Chase Lambin

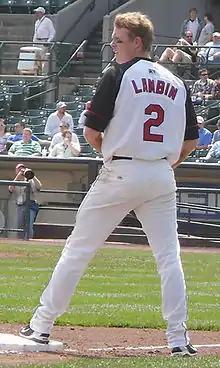
Lambin with Rochester

Lambin played in the Mets' minor league organization from 2002 through 2006. In 2005, he had a .309 batting average and 24 home runs between the Binghamton Mets of the Class AA Eastern League and the Norfolk Tides of the Class AAA International League. In 2006, his batting average regressed to .222. He was demoted from Norfolk to Binghamton, and released during spring training in 2007.